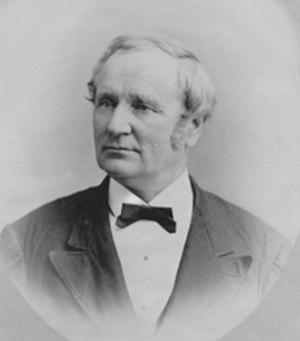
Thomas Andrews Hendricks, né le 7 septembre 1819 près de Zanesville et mort le 25 novembre 1885 à Indianapolis, est un homme politique américain. Membre du Parti démocrate, il est représentant de l'Indiana entre 1851 et 1855, sénateur du même État entre 1863 et 1869, gouverneur du même État entre 1873 et 1877 puis vice-président des États-Unis en 1885 dans la première administration du président Grover Cleveland.
Cet article est une liste des candidats démocrates à la vice-présidence des États-Unis, de 1828 à nos jours.
Cet article est une liste des vice-présidents des États-Unis classée par ordre chronologique de début de mandat. Cette dernière peut également être classée par ordre de prénom, par ordre de durée de mandat, par État d'origine, par ordre de prénom du président associé et par ordre de parti politique.